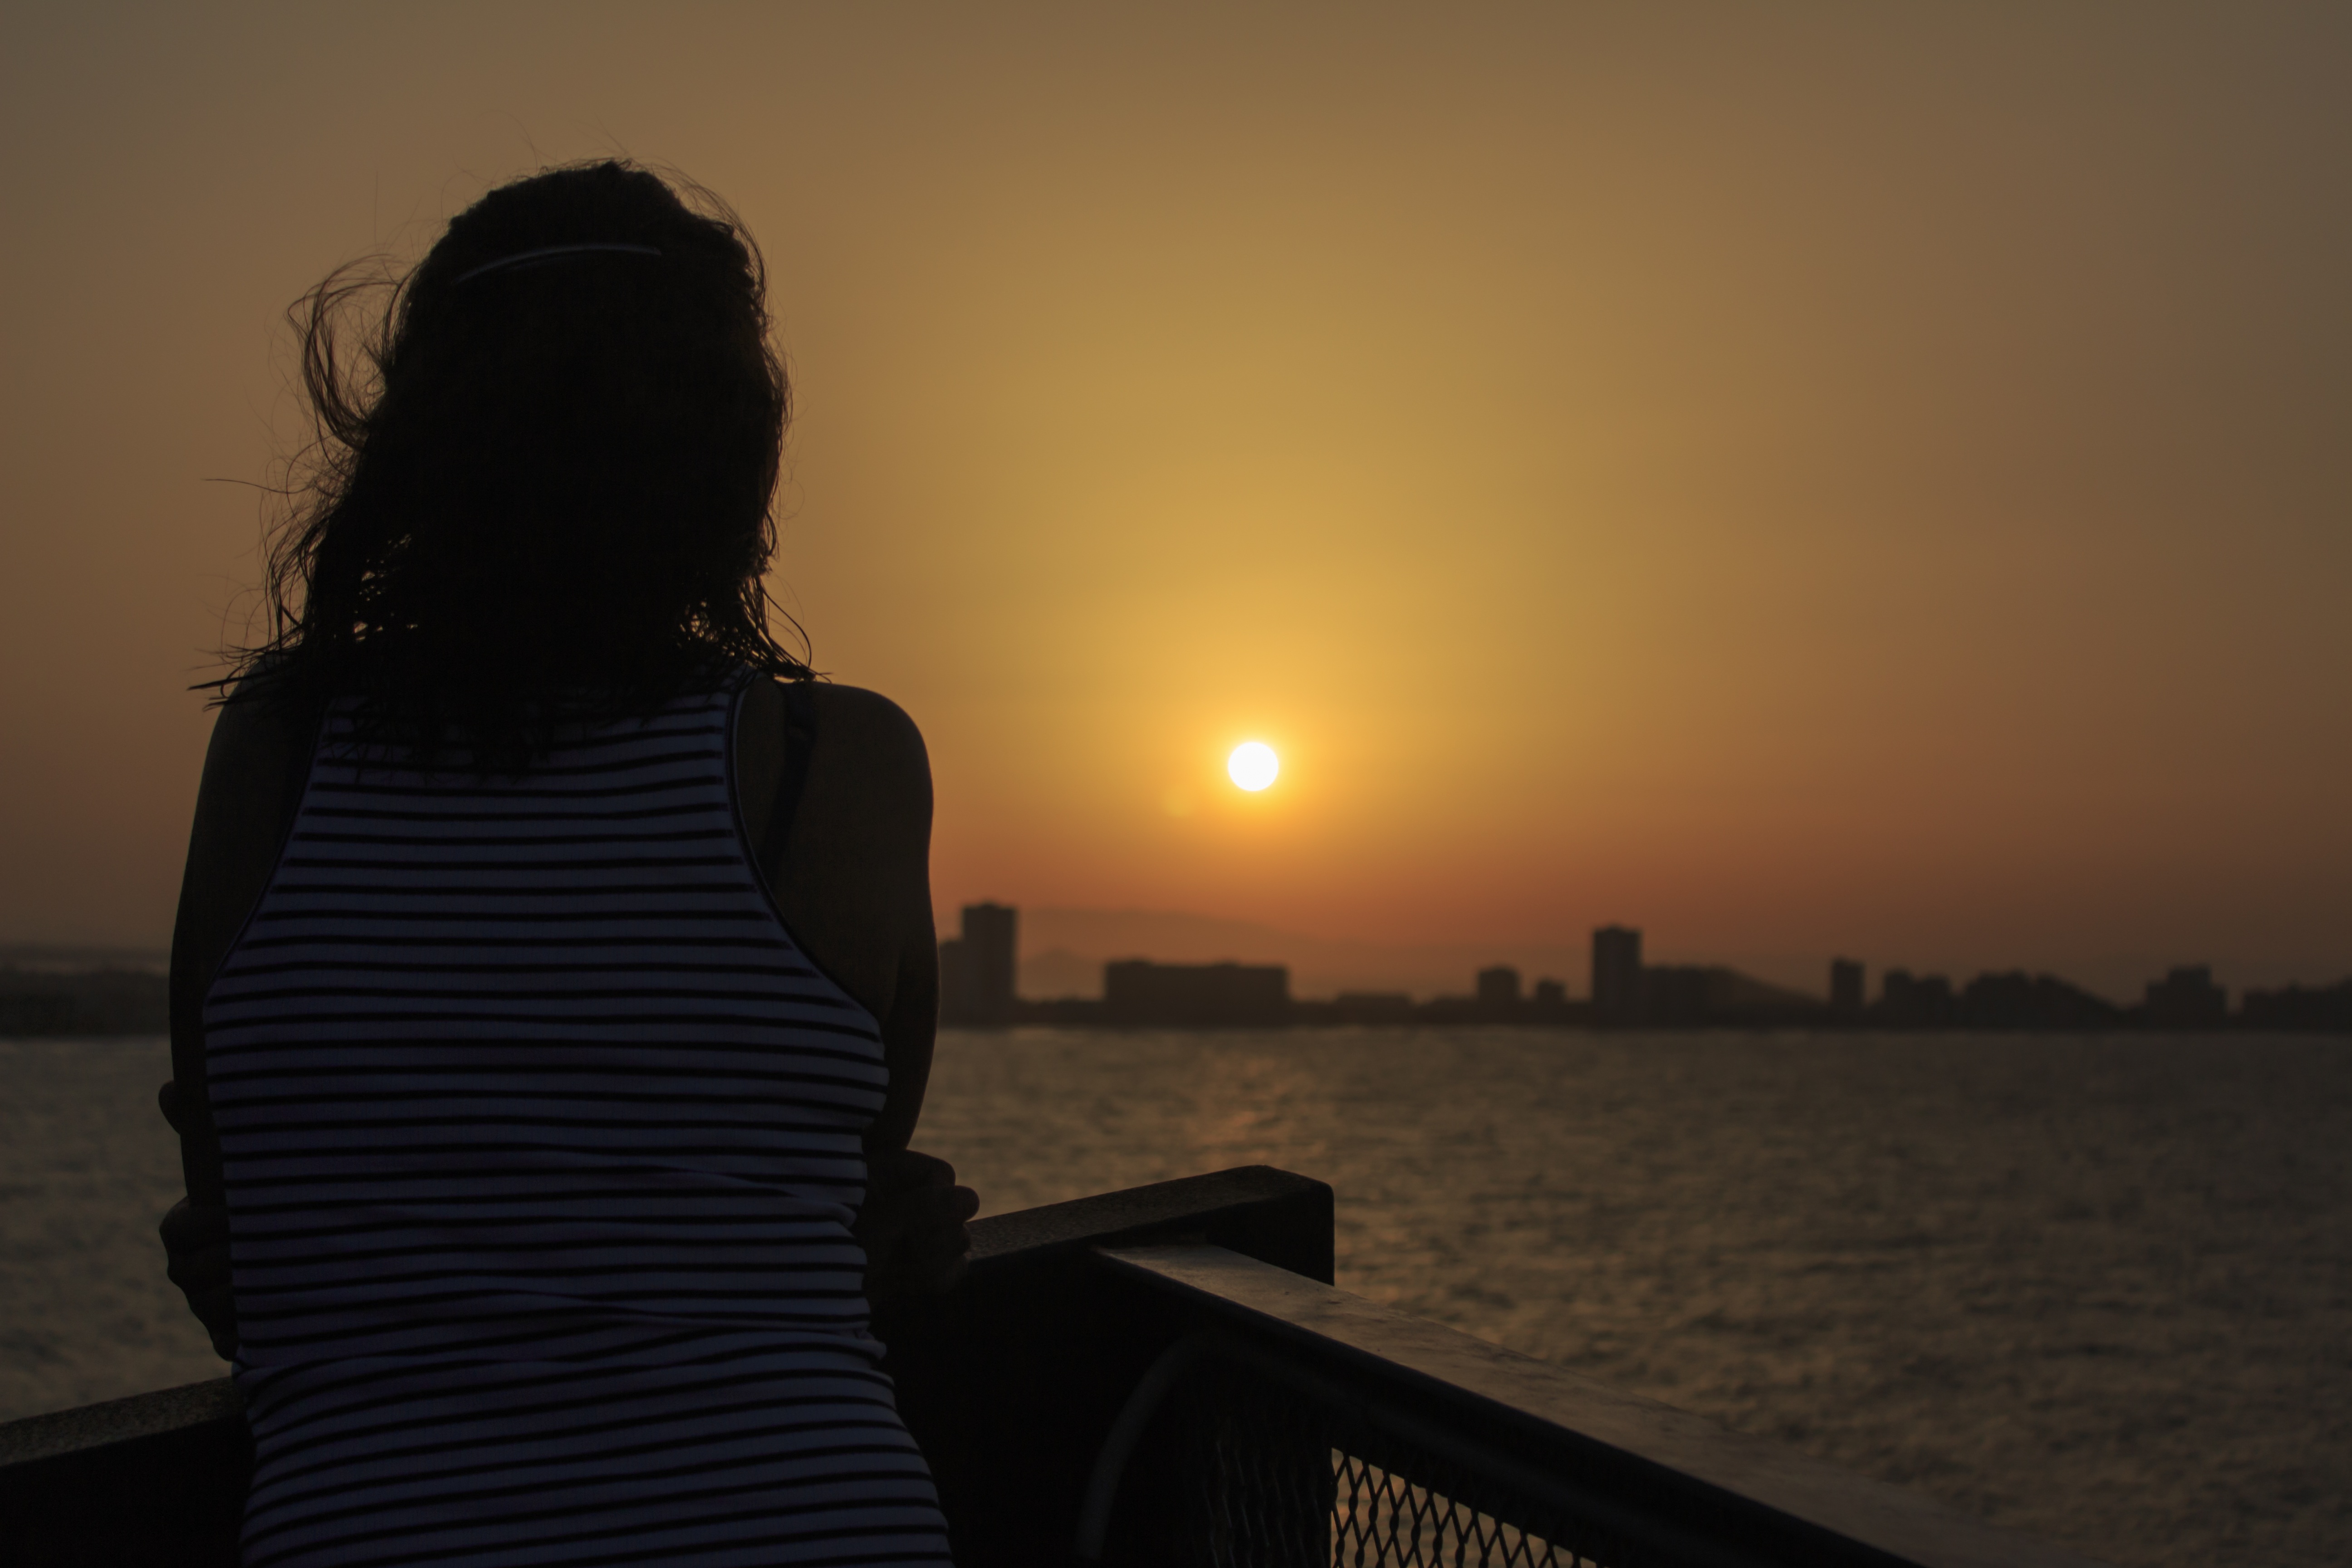
beach, landscape, sea, horizon, silhouette, light, sky, girl, sun, hair, sunrise, sunset, sunlight, morning, dawn, city, dusk, evening, reflection, holiday, darkness, spain, costa, silhouettes, afternoon, setting sun, sleeve, lower mar